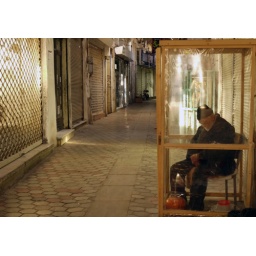
Man asleep in a glass box